Hittite music

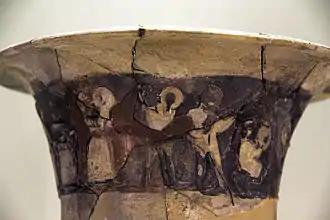
Dancers and musicians on one of the Hüseyindede vases (ca. 16/15th century BC). From left to right: a dancer, then a man and a woman with cymbals, then a lute-player, and finally two dancers with cymbals in their hands.

Hittite music is the music of the Hittites of the 17th–12th century BC and of the Syro-Hittite successor states of the 12th–7th century BC.